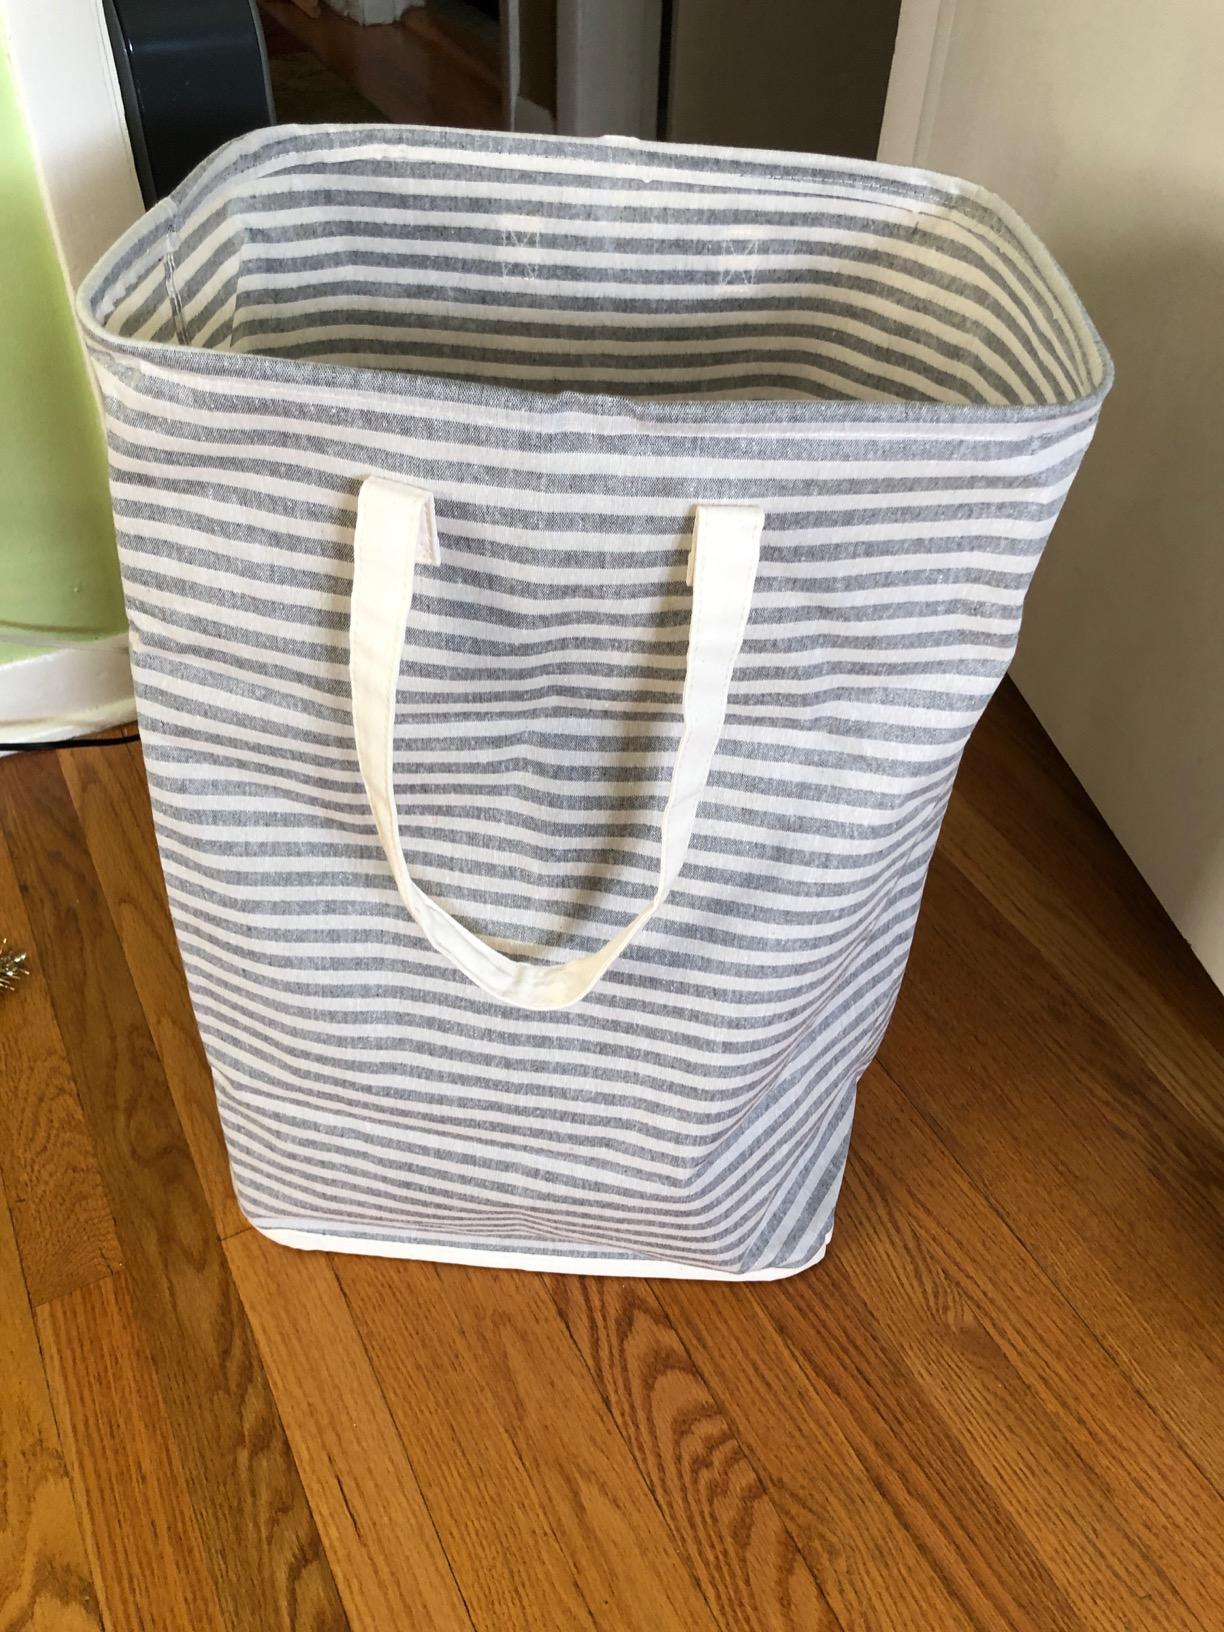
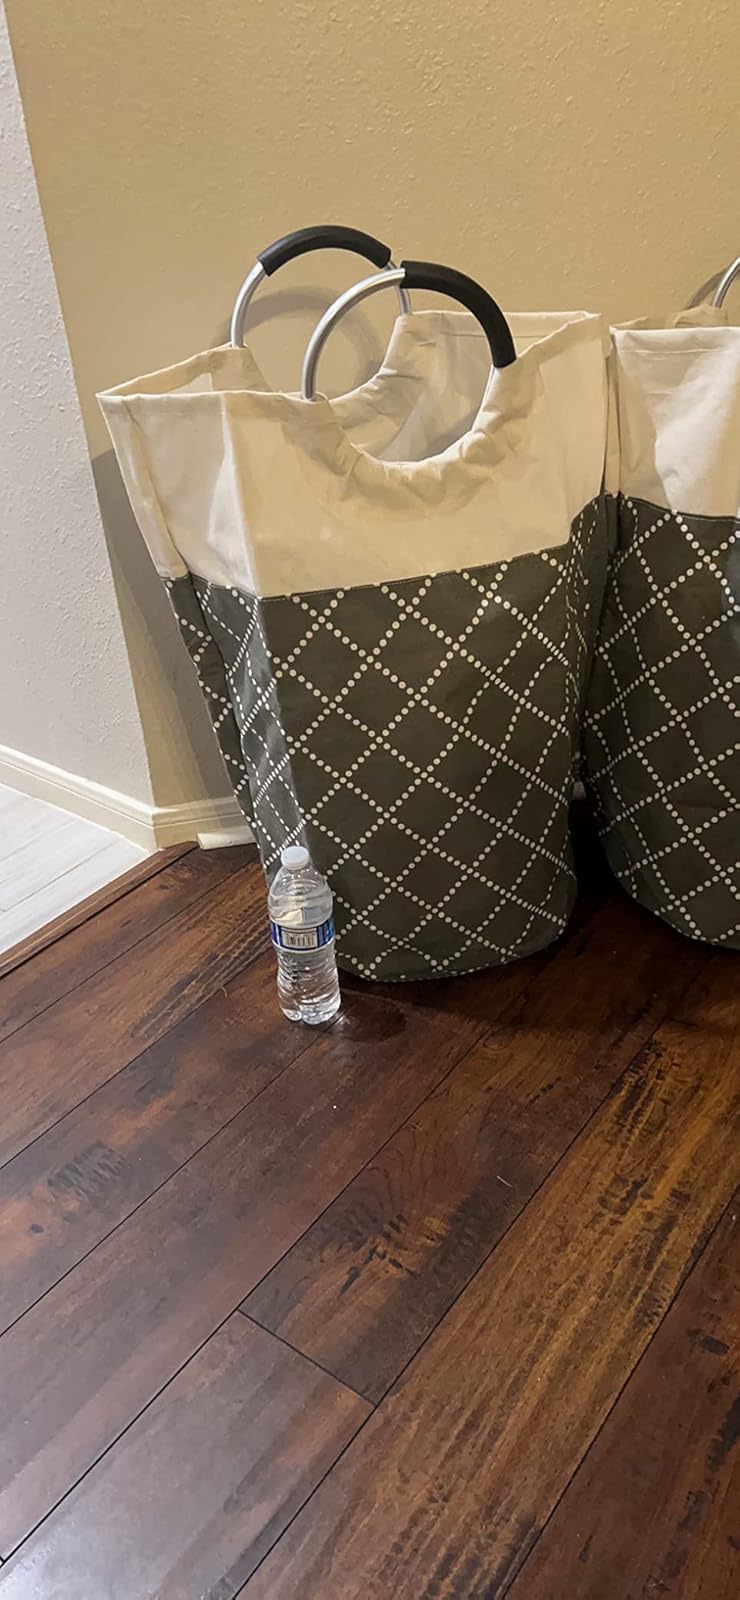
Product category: items_hamper
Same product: no